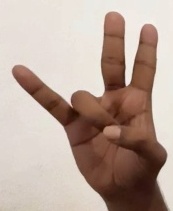
ASL sign: 7